Fountains in Paris

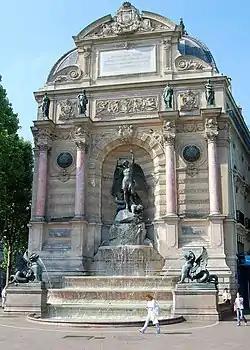
Fontaine Saint-Michel, Place Saint-Michel, (1858-1860), Gabriel Davioud, architect.

The reign of Louis-Philippe ended abruptly with the Revolution of 1848, and the establishment of the Second Republic, under Louis Napoleon, which became, by a coup d'état in 1851, the Second Empire. After an epidemic of cholera in 1849, one of Louis Napoleon's highest priorities became improving the quality of the water of Paris. At the time Paris had about sixty fountains supplying drinking water for the population, and a dozen fountains which were purely ornamental. Under his new préfet of the Seine, Baron Haussmann, and his new chief of the waters of Paris, Belgrand, the Paris water system was reconstructed so that water from springs, brought by aqueducts, was used exclusively for drinking water, while less healthy river water was used for washing the streets, watering gardens and parks, and for fountains.